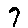
Label: 7